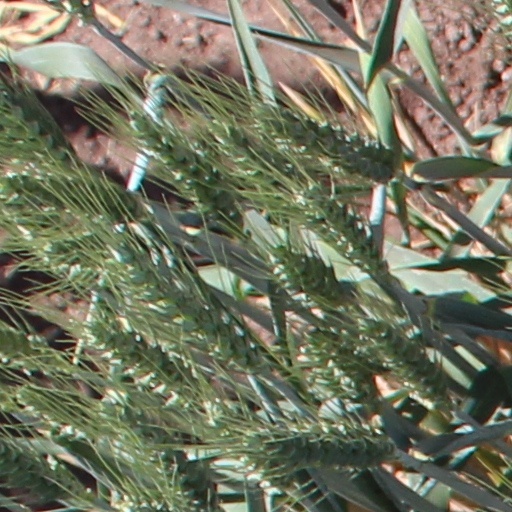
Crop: wheat